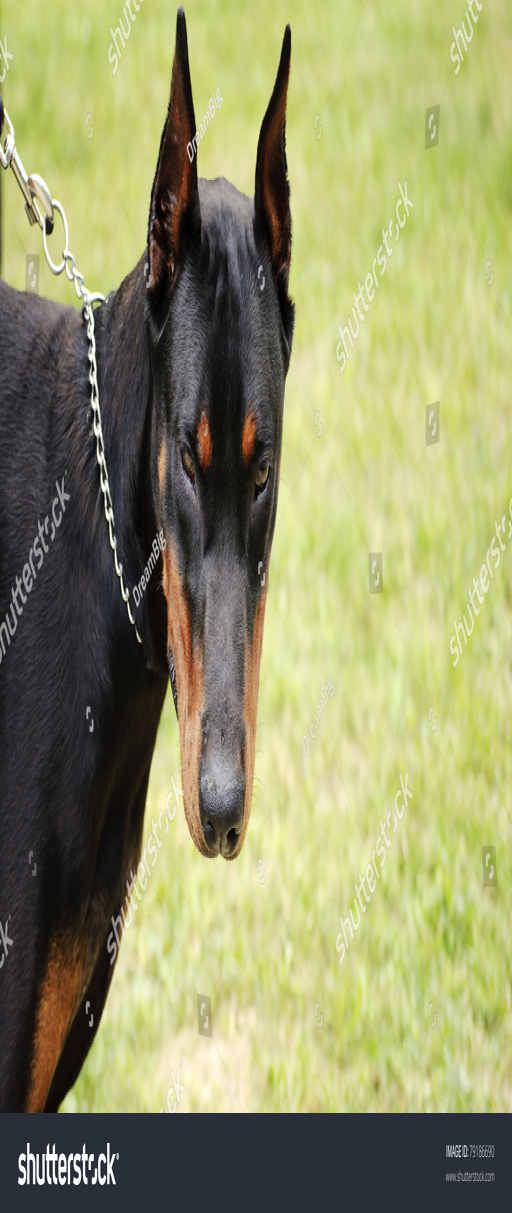
dog on a chain , scary